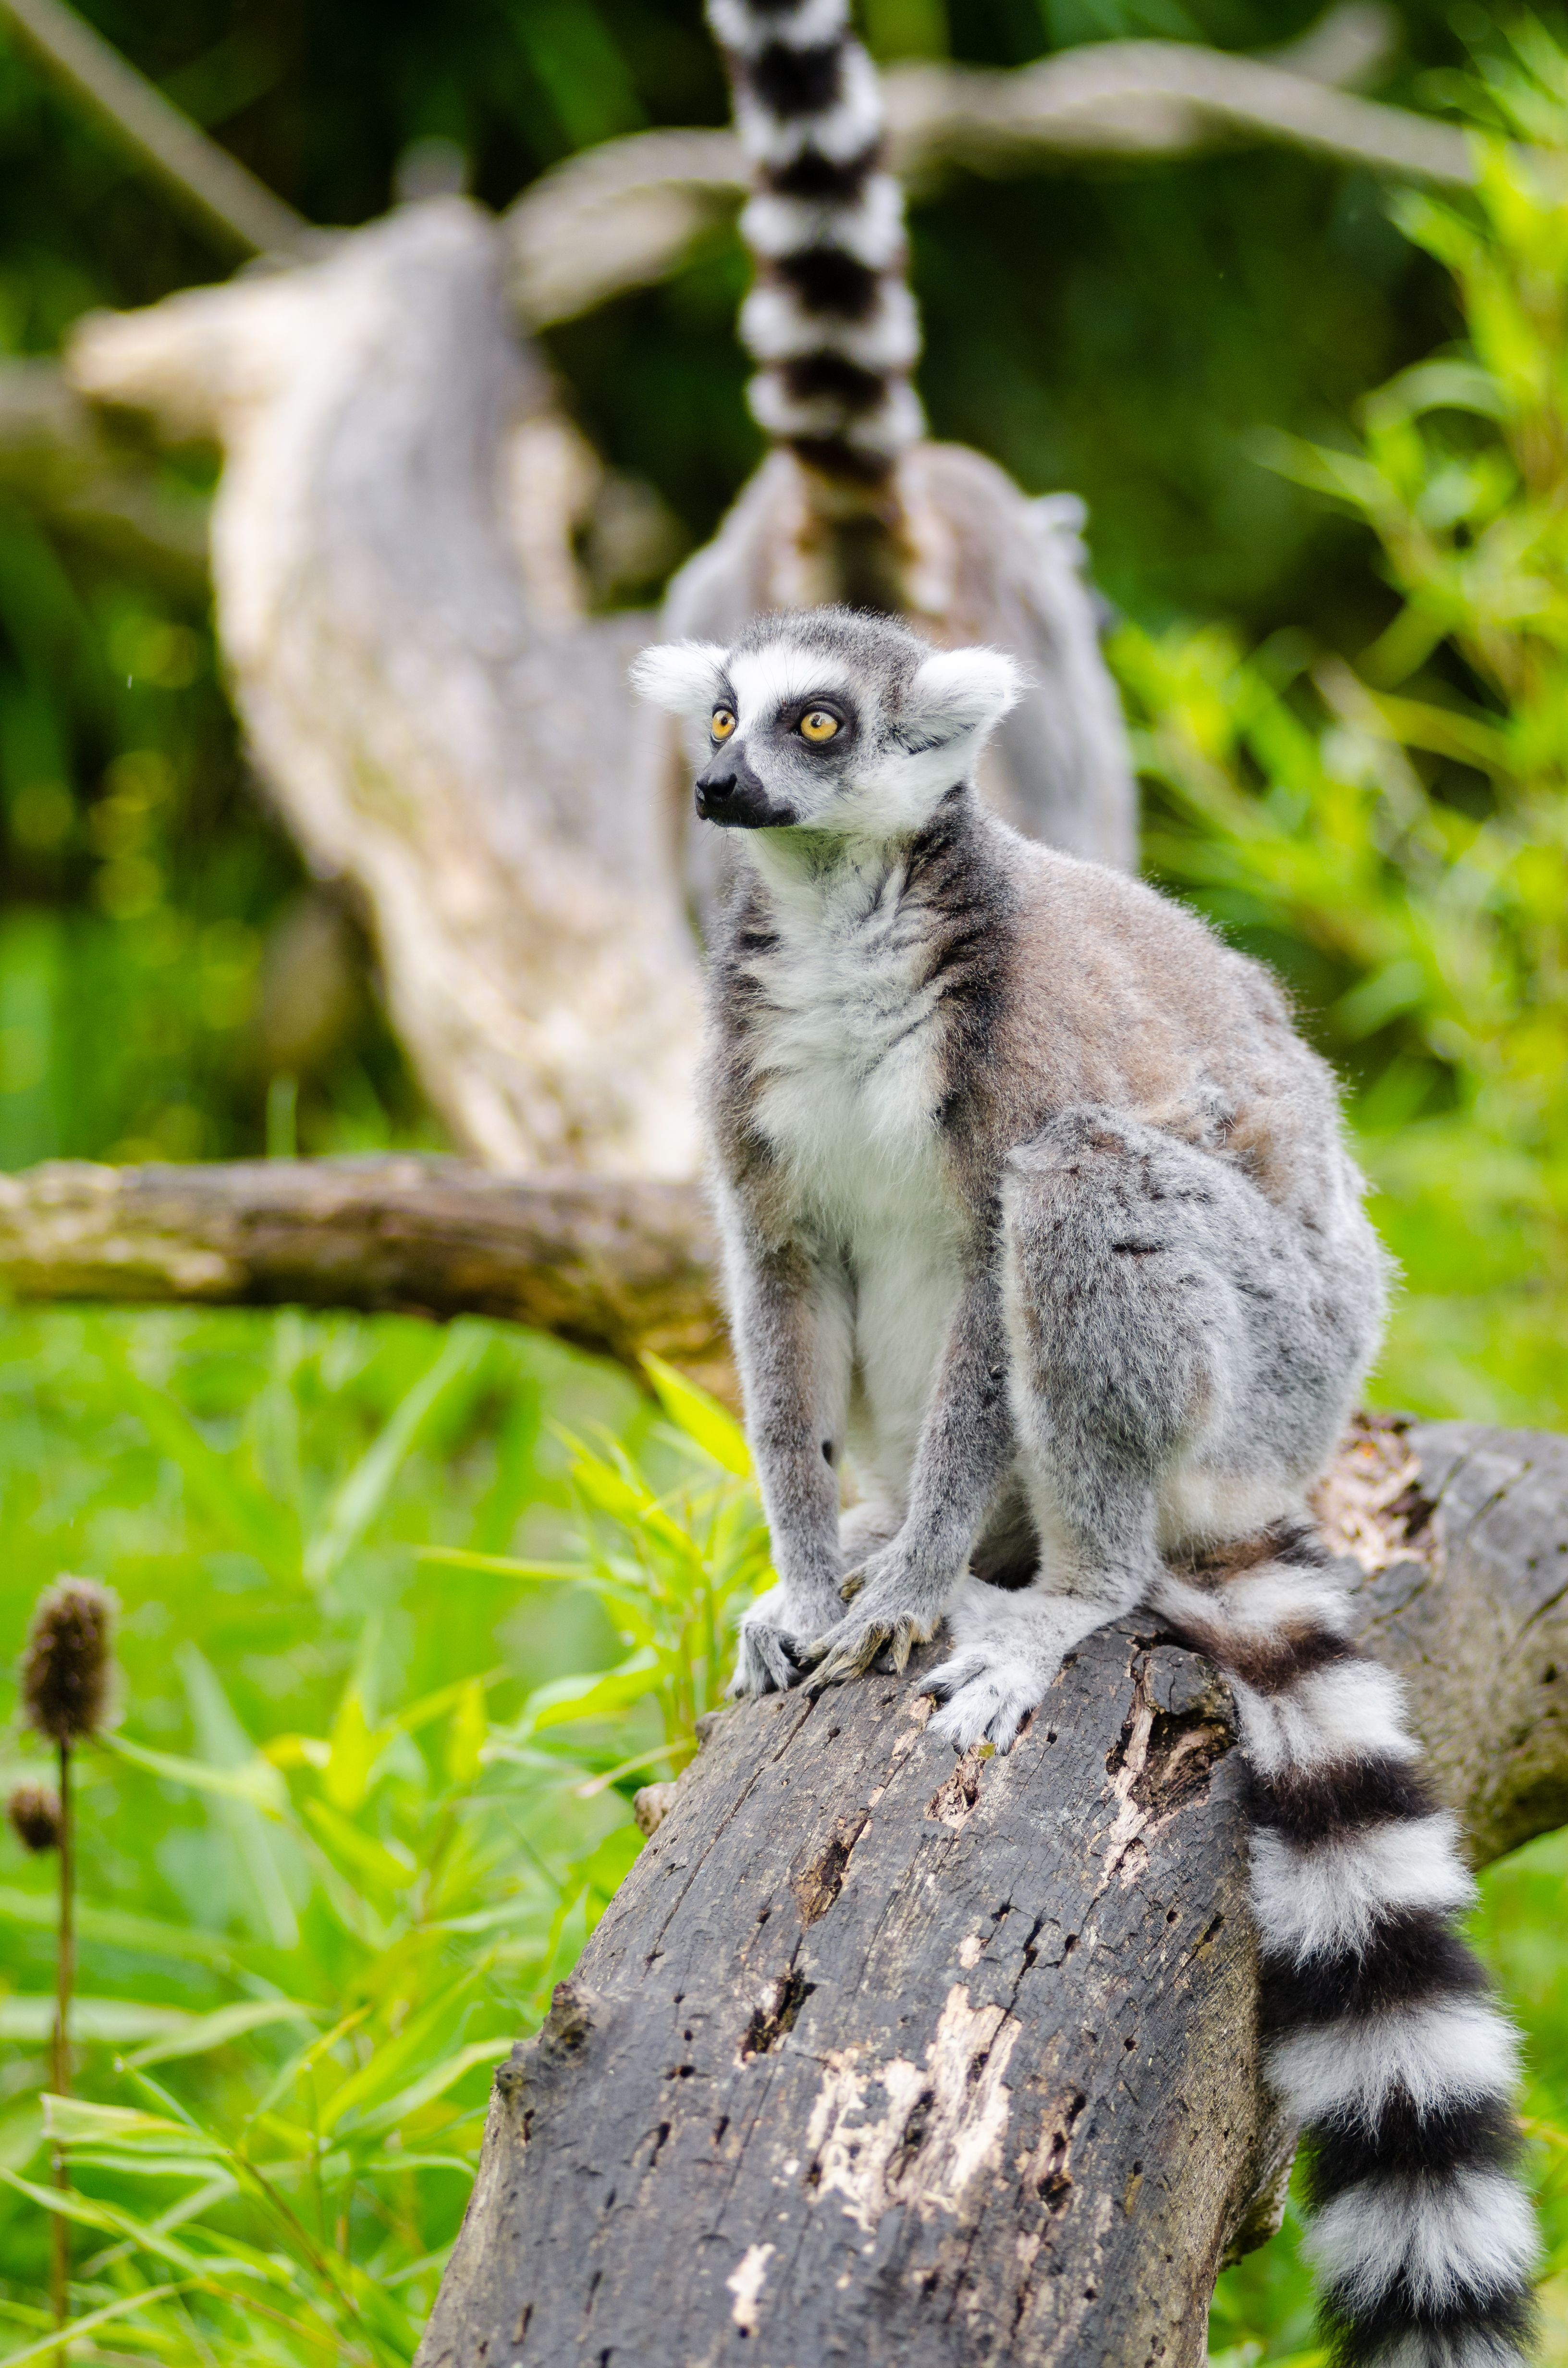
nature, branch, animal, wildlife, zoo, mammal, fauna, primate, madagascar, vertebrate, lemur